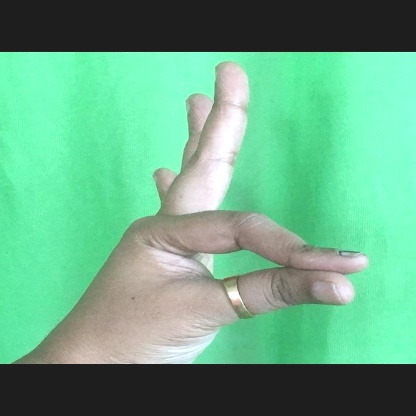
Mudra: Hamsasyam